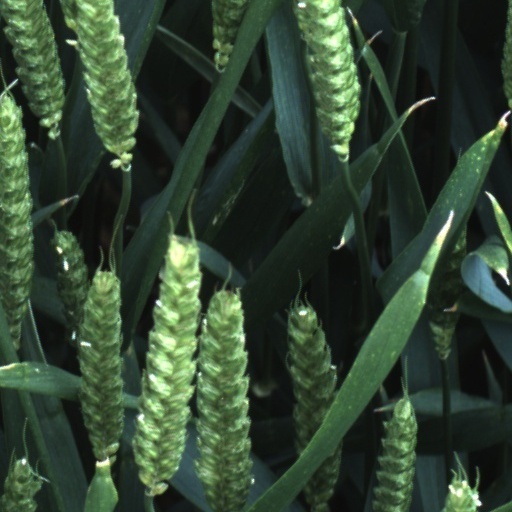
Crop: wheat